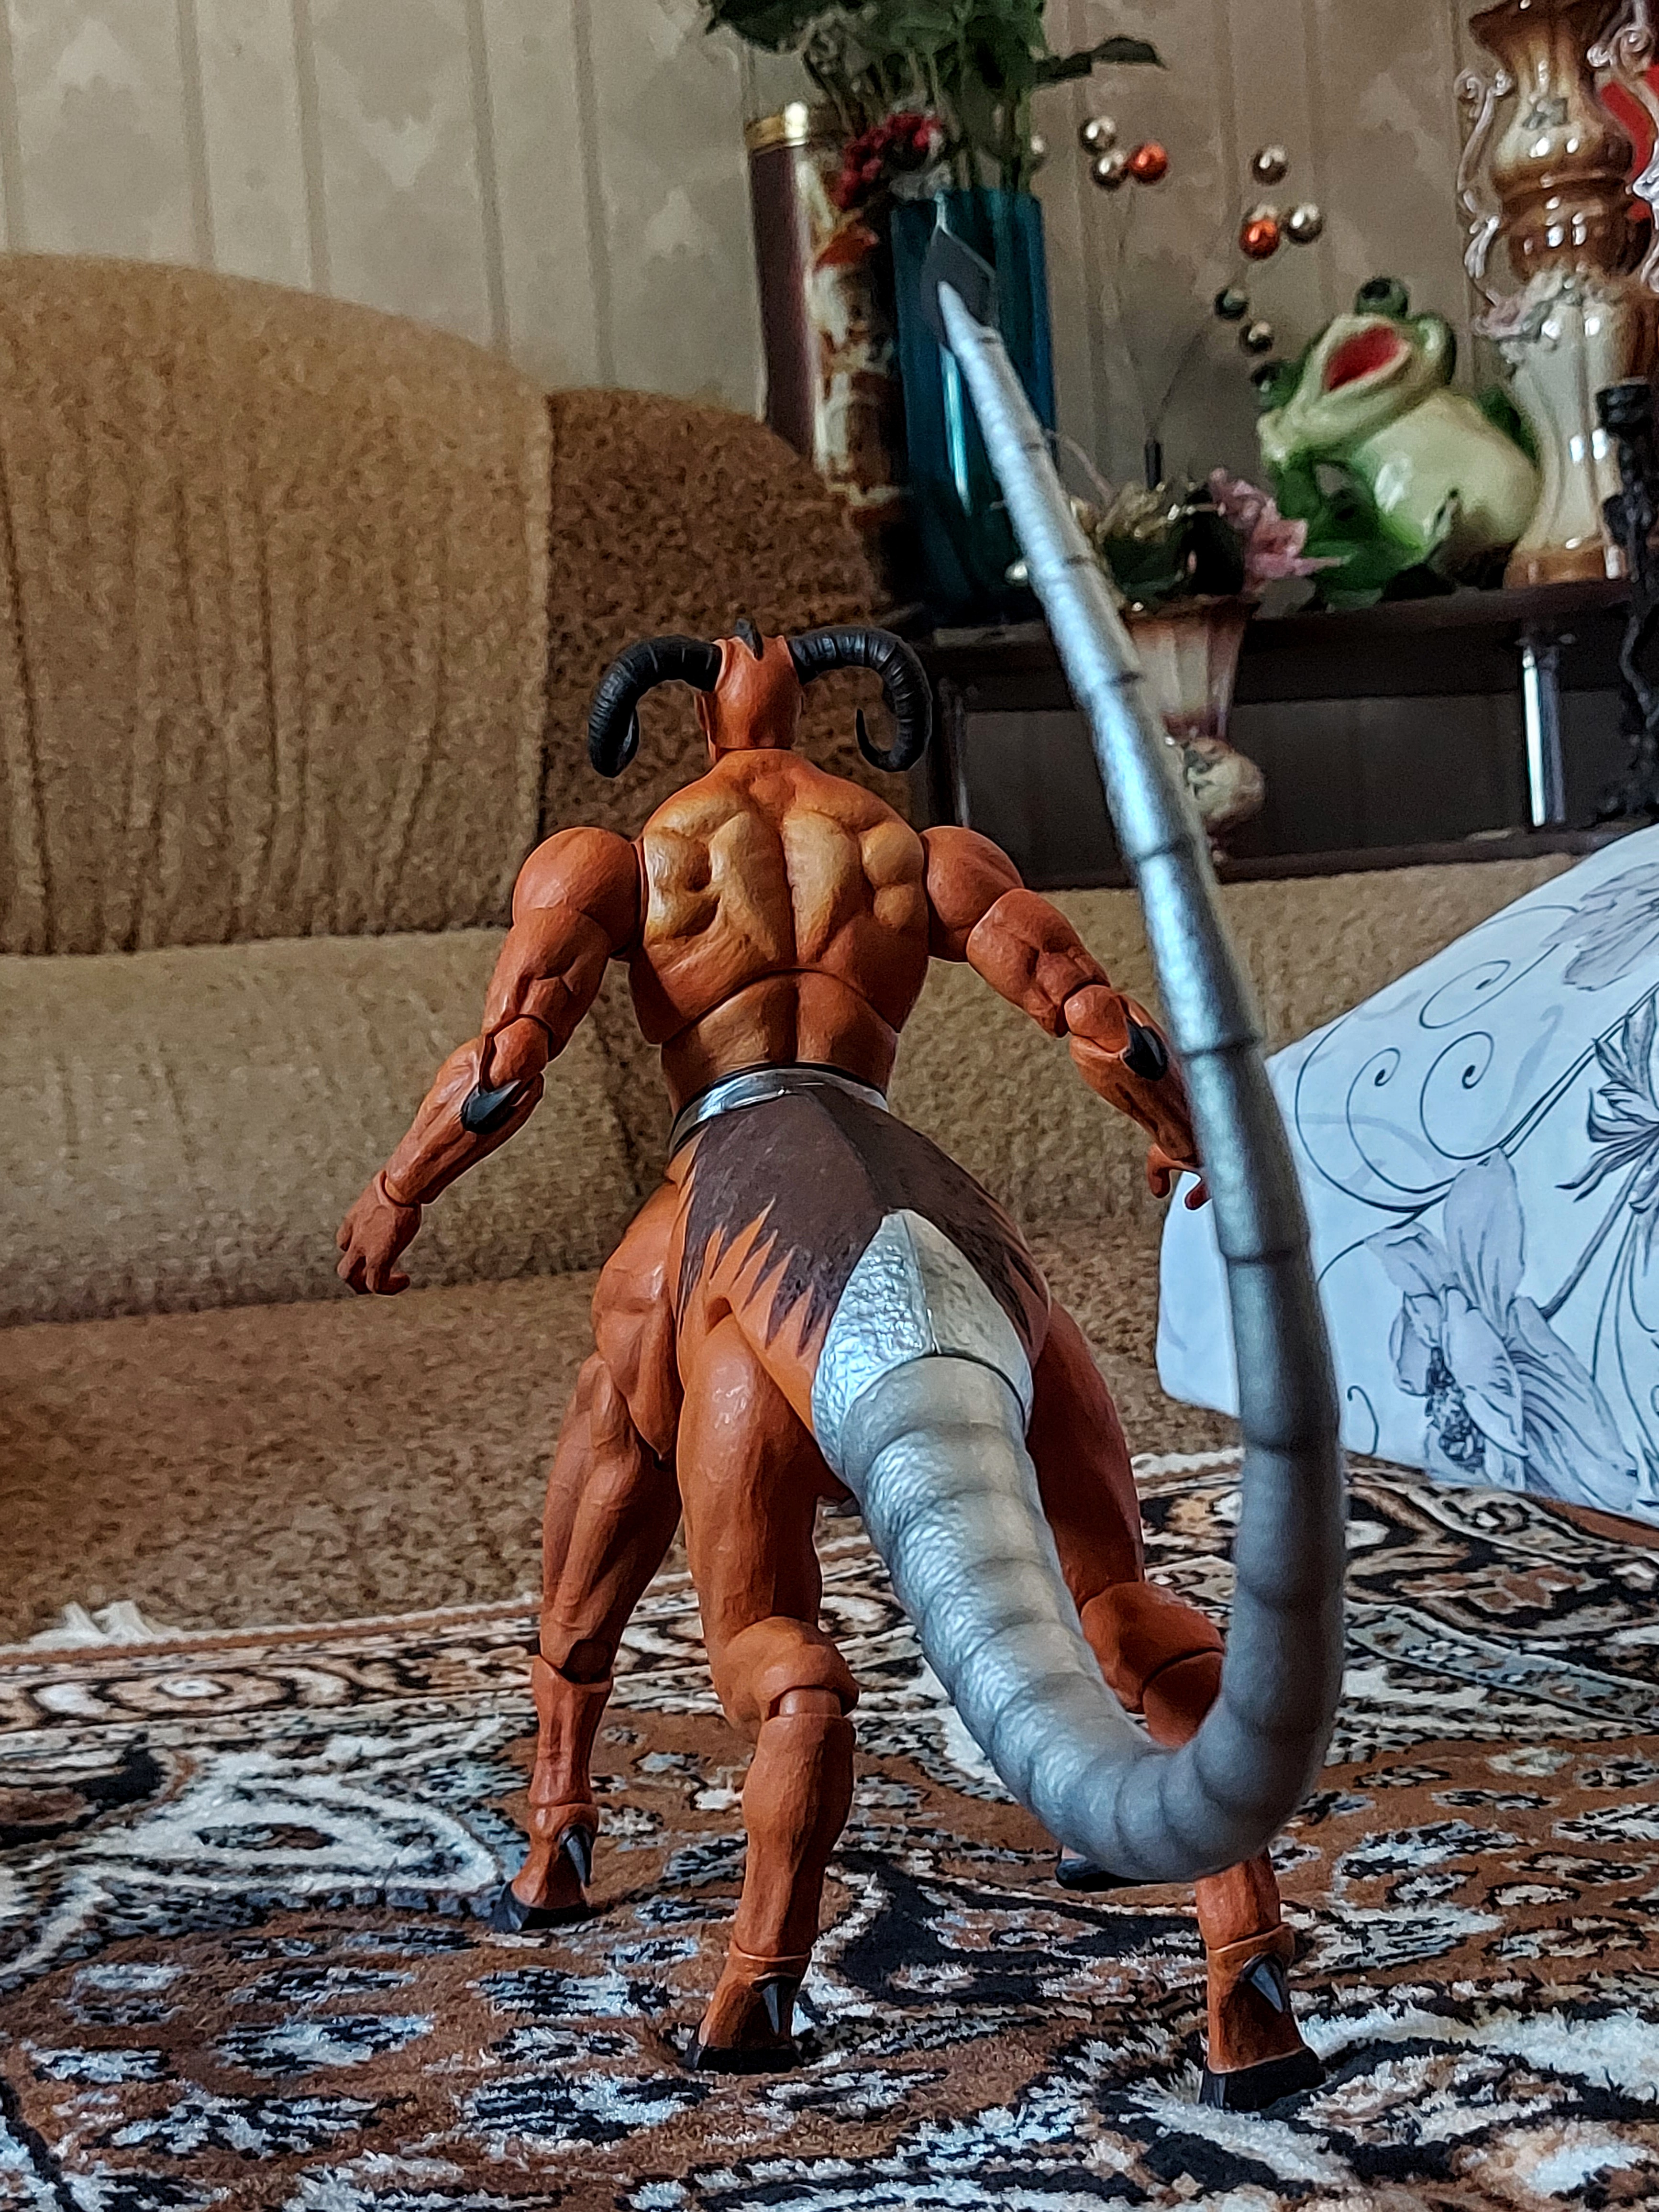
Shokan, storm, collectibles, warrior, fighter, action, figure, shorts, human, human body, chest, thigh, Barechested, art, beard, human leg, leisure, toy, event, fictional character, metal, foot, flesh, facial hair, barefoot, flooring, fiction, performance art, tradition, mythology, fun, soil, visual arts, mud, ritual, street, abdomen, cg artwork, festival